280th Street Bridge

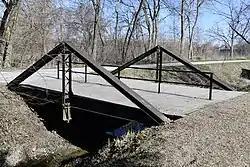

The 280th Street Bridge is a historic structure located southwest of Independence, Iowa, United States. It spans an unnamed creek for . The Buchanan County Board of Supervisors contracted with D.H. Young, a contractor from Manchester, Iowa, to build eight bridges for $3,304.70. This bridge is a steel, pin-connected king post pony truss, that has a timber stringer approach span. It was listed on the National Register of Historic Places in 1998.